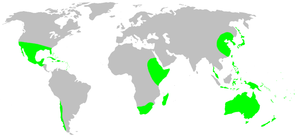
Les Desidae sont une famille d'araignées aranéomorphes.